Samal, Bataan

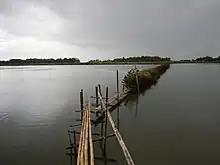
Bamboo structures of the ponds

Composed largely of uplands and hills with some lowlands and plains, Samal's main produce are "palay", corn, vegetable, fruits, root crops, coffee and cut flowers, including livestock, poultry and aquatic resources such as shellfish, crabs, prawns, shrimps and different species of fish.